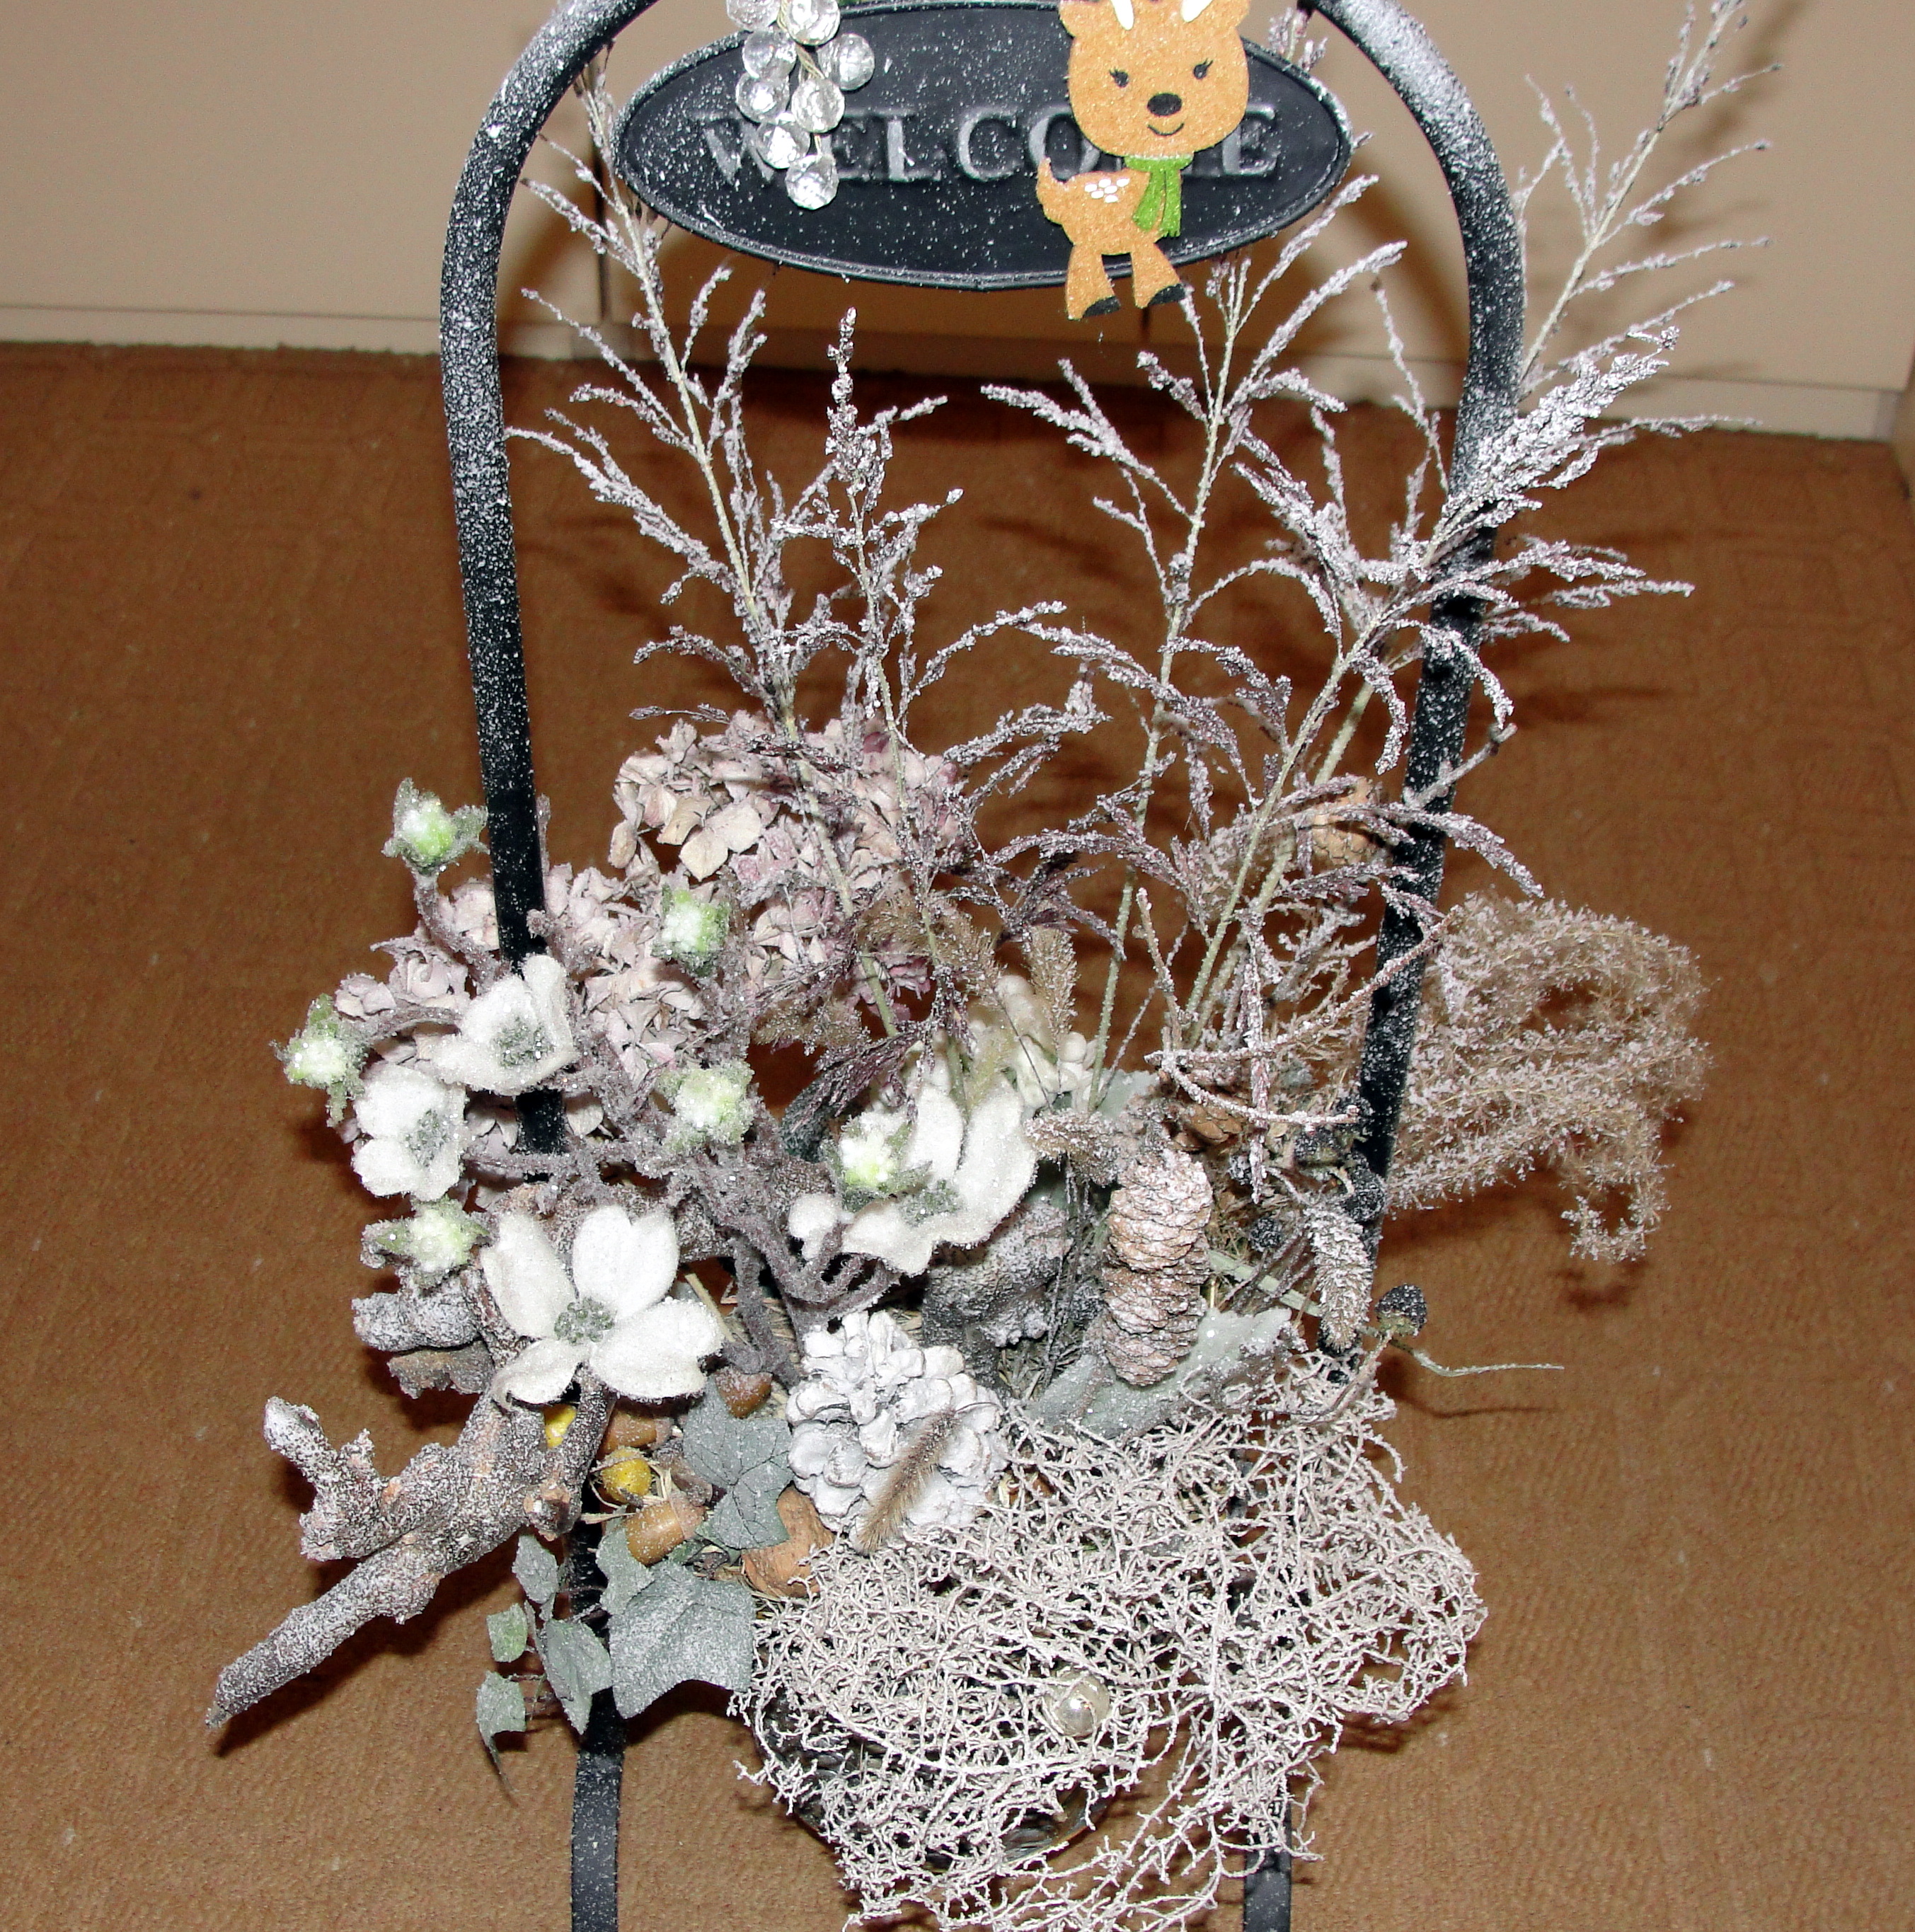
christmas decoration, flower, flower arranging, cut flowers, floristry, flower bouquet, plant, floral design, flowerpot